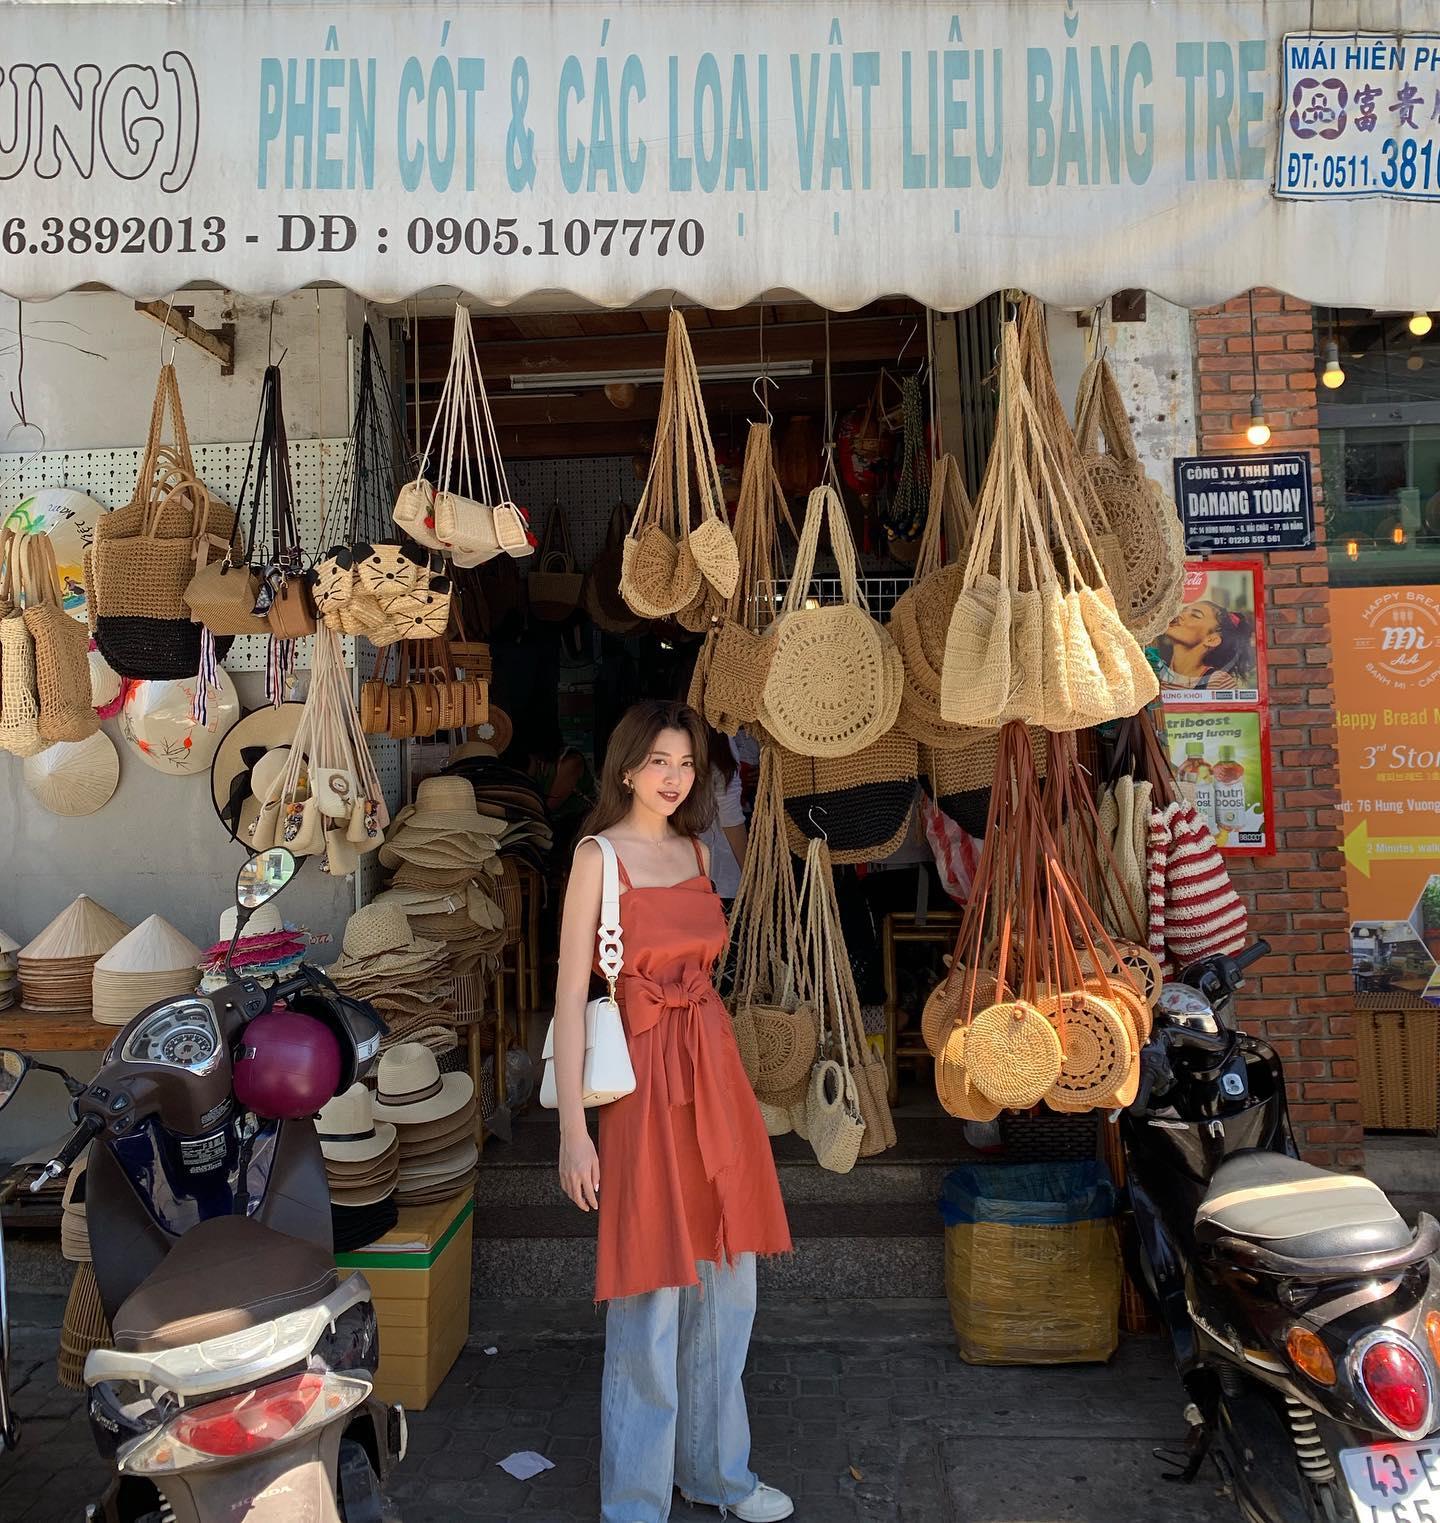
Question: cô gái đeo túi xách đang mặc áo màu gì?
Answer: cô ấy mặc áo màu đỏ